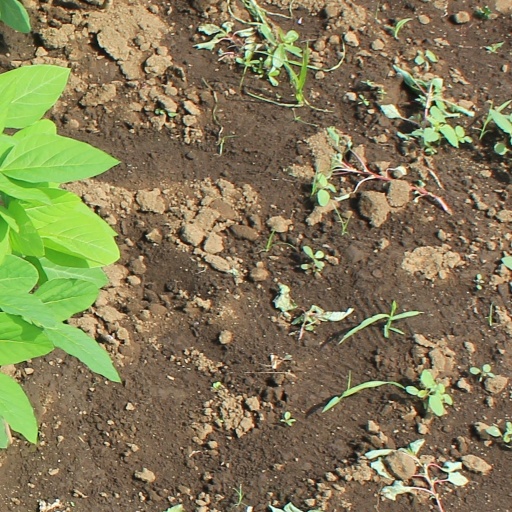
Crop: soybean